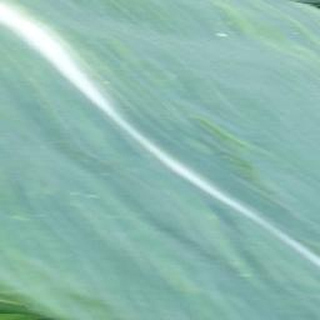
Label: healthy_corn